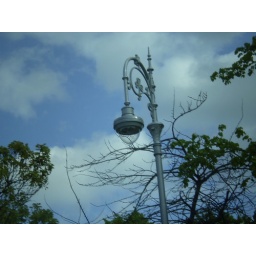
One of the very ornate street lamps in Dublin, note the shamrock .Photos do'nt work very well from a bus.